Les Pins

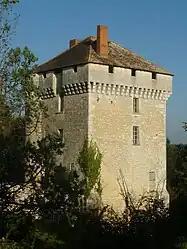
Chateau

Les Pins is a commune in the Charente department in southwestern France.